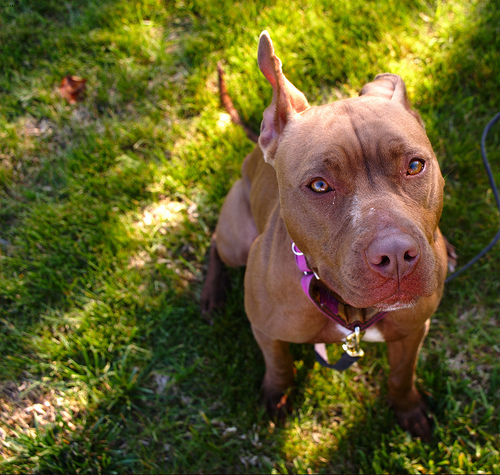
Animal: dog
Breed: american_pit_bull_terrier